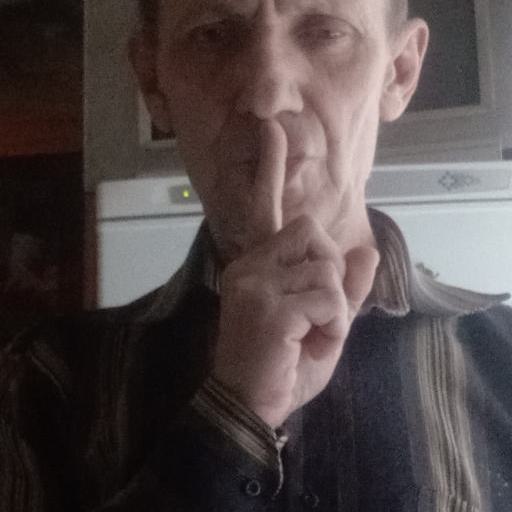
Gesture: mute